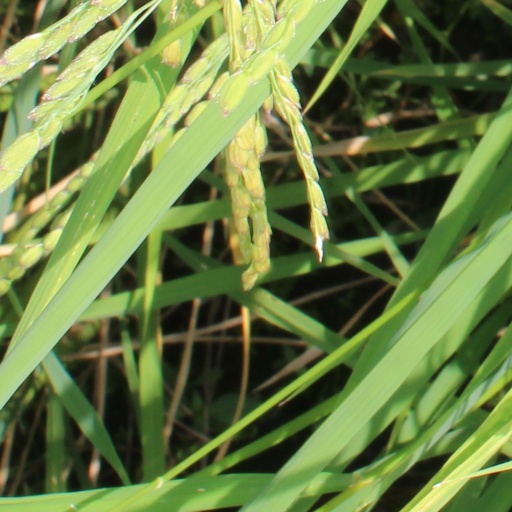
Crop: rice